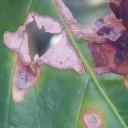
Label: Miner